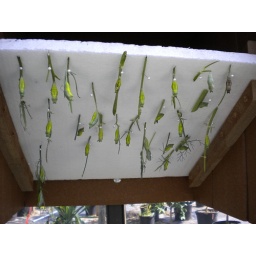
chrysallis in butterfly house